Relic

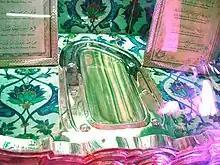
Footprint of the Islamic prophet Muhammad, preserved in the türbe (funerary mausoleum) in Eyüp, Istanbul

Reliquaries are containers used to protect and display relics. While frequently taking the form of caskets, they have many other forms, including simulations of the relic encased within (e.g., a gilded depiction of an arm for a relic consisting of arm bones). Since the relics themselves were considered valuable, they were enshrined in containers crafted of or covered with gold, silver, gems, and enamel.